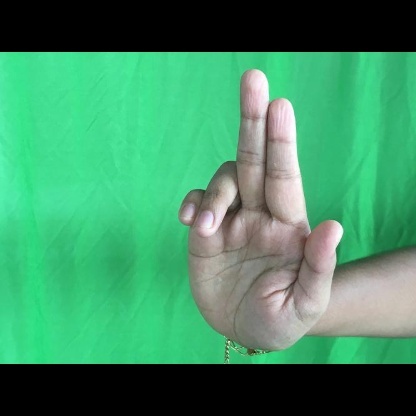
Mudra: Ardhapathaka